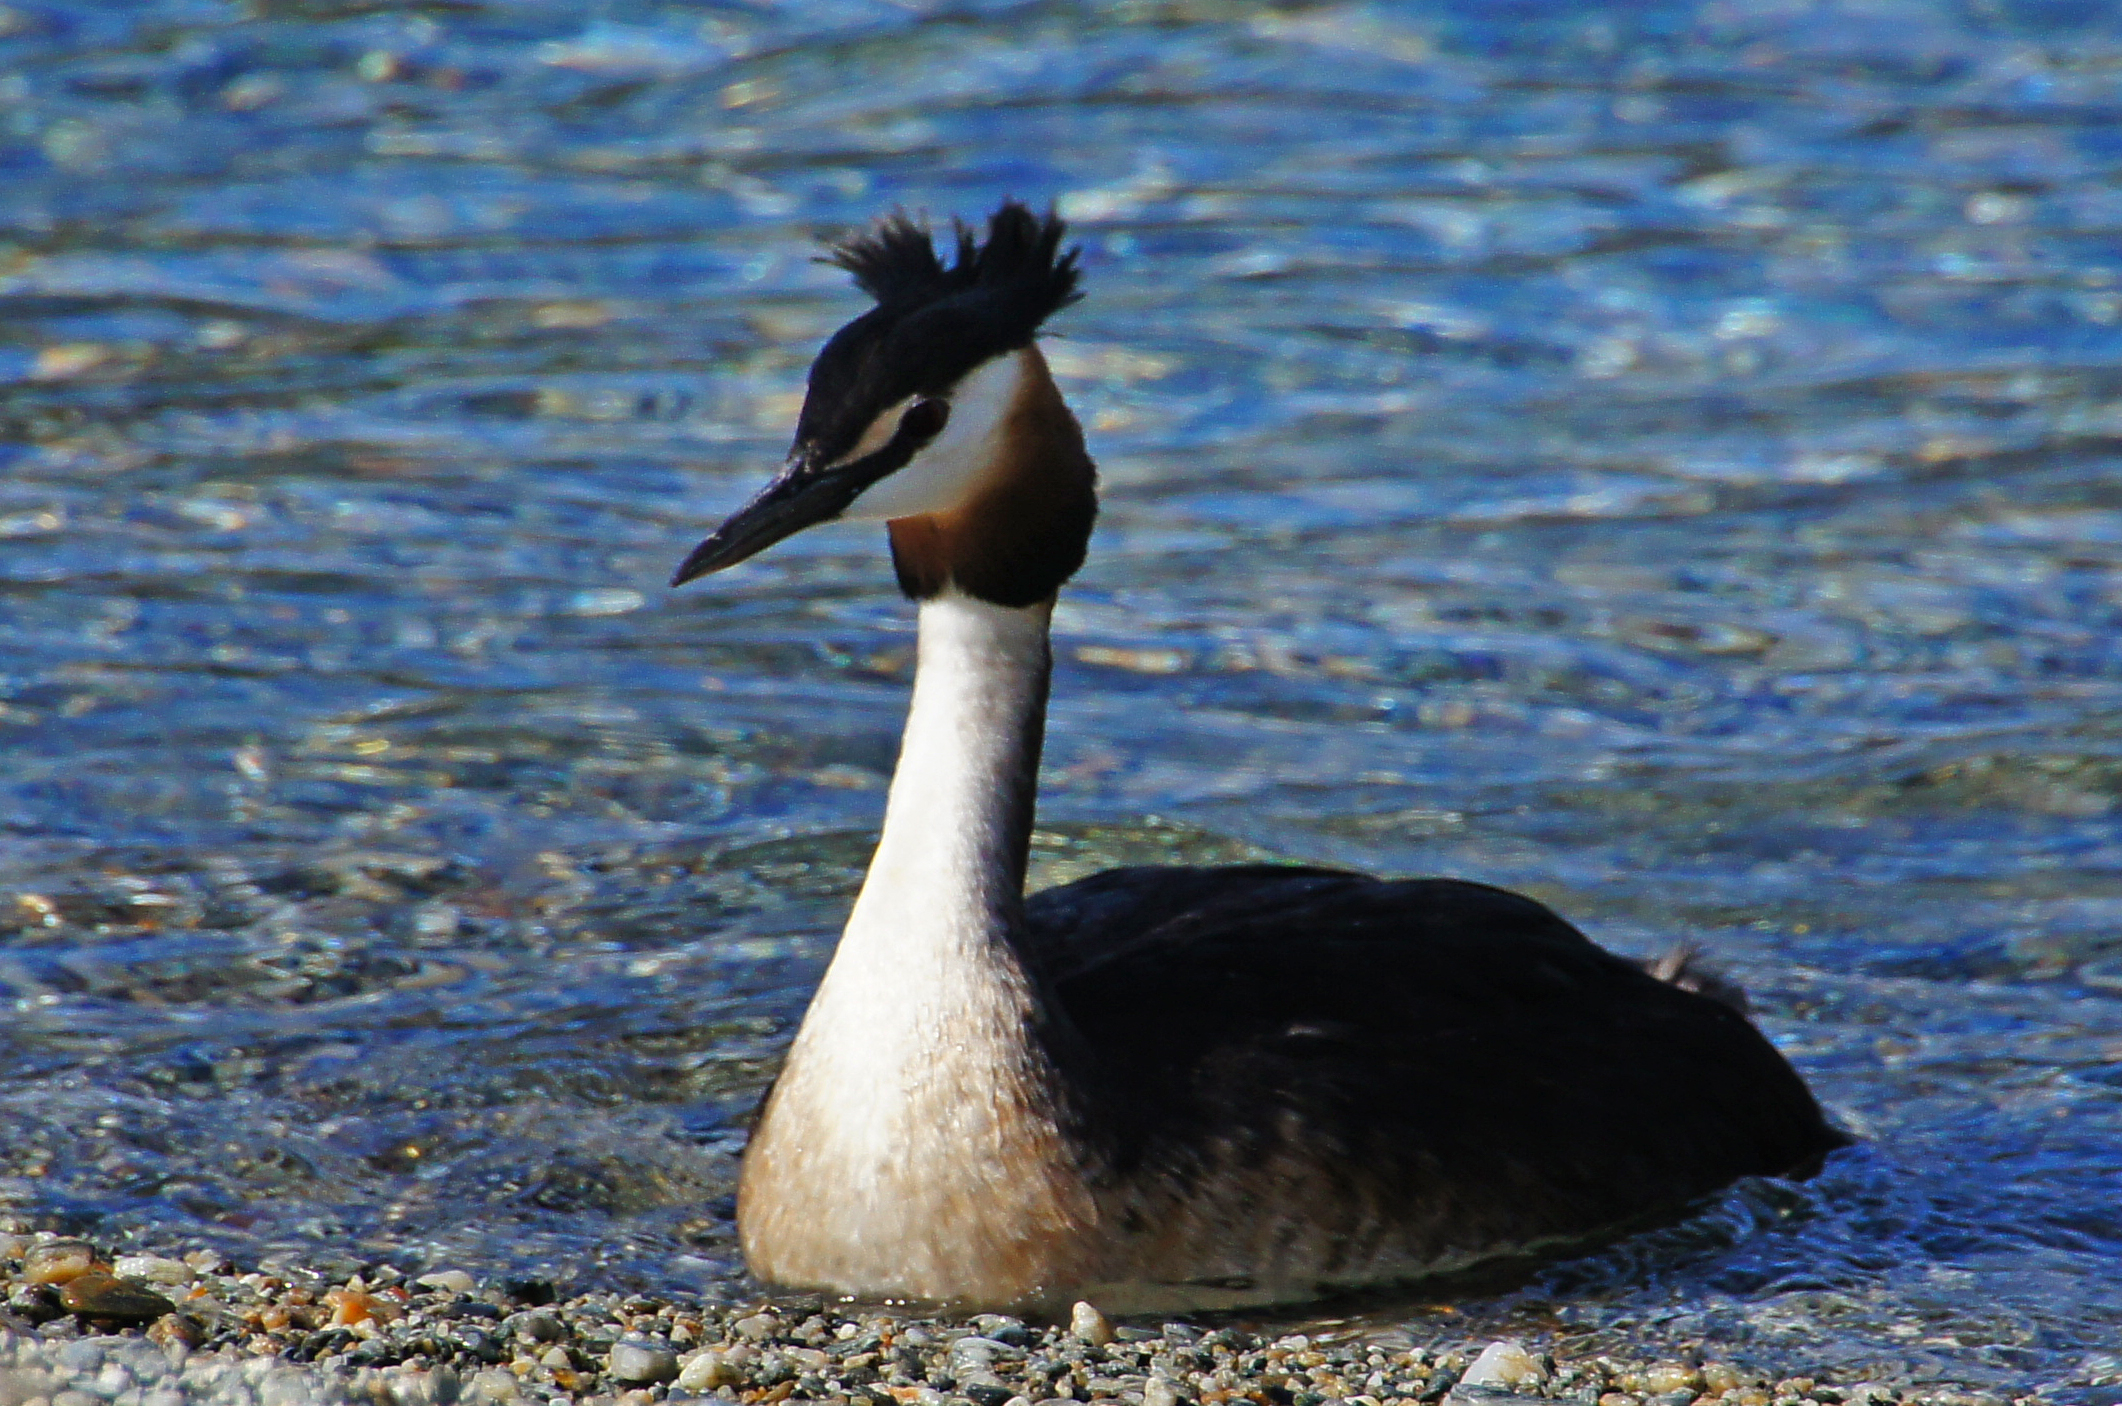
sea, water, nature, bird, wildlife, beak, fauna, vertebrate, waterfowl, grebe, water bird, ducks geese and swans, seaduck